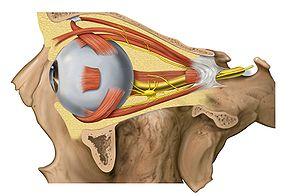
L'œil humain est l'organe de la vision de l'être humain ; il lui permet de capter la lumière, pour ensuite l'analyser et interagir avec son environnement. L'œil humain permet de distinguer les formes et les couleurs.